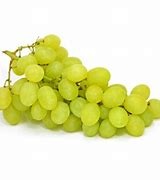
Label: grape